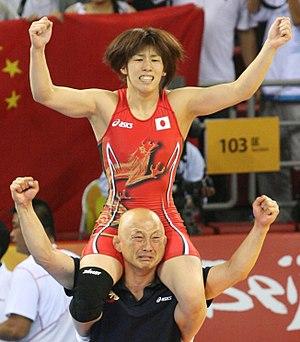
Saori Yoshida, née le 5 octobre 1982 à Tsu dans la préfecture de Mie, est une lutteuse libre japonaise. Elle concourt dans la catégorie des moins de 55 kg, et est une des rares sportives dans le monde, femmes et hommes confondus, à avoir gagné trois médailles d'or dans trois Jeux Olympiques successifs.